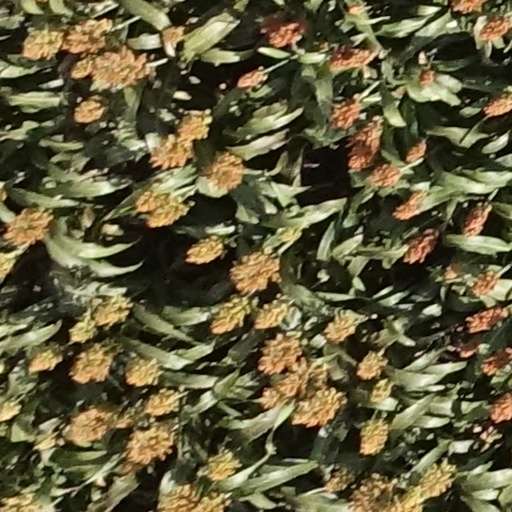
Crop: sorghum